Tharam Marindi

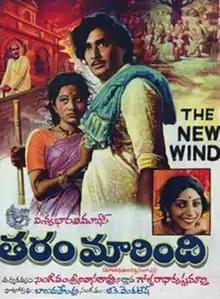
Poster

Tharam Marindi is a 1977 Indian Telugu-language drama film written and directed by Singeetam Srinivasa Rao. The film won two Nandi Awards.